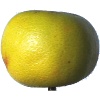
Label: pomelo_sweetie